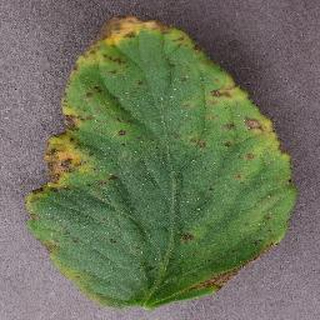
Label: tomato_bacterial_spot